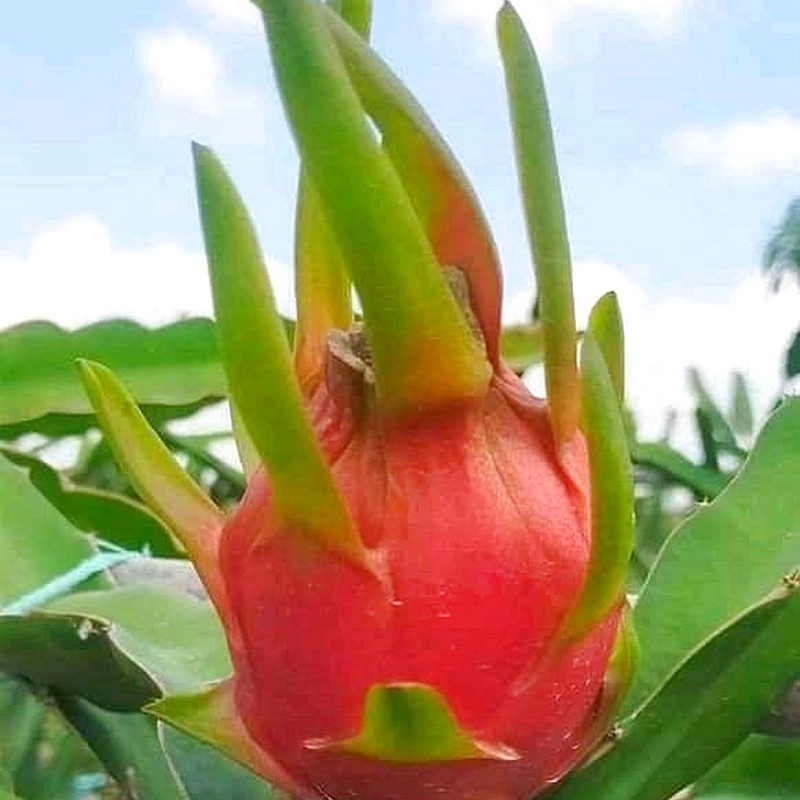
Label: Mature Dragon Fruit